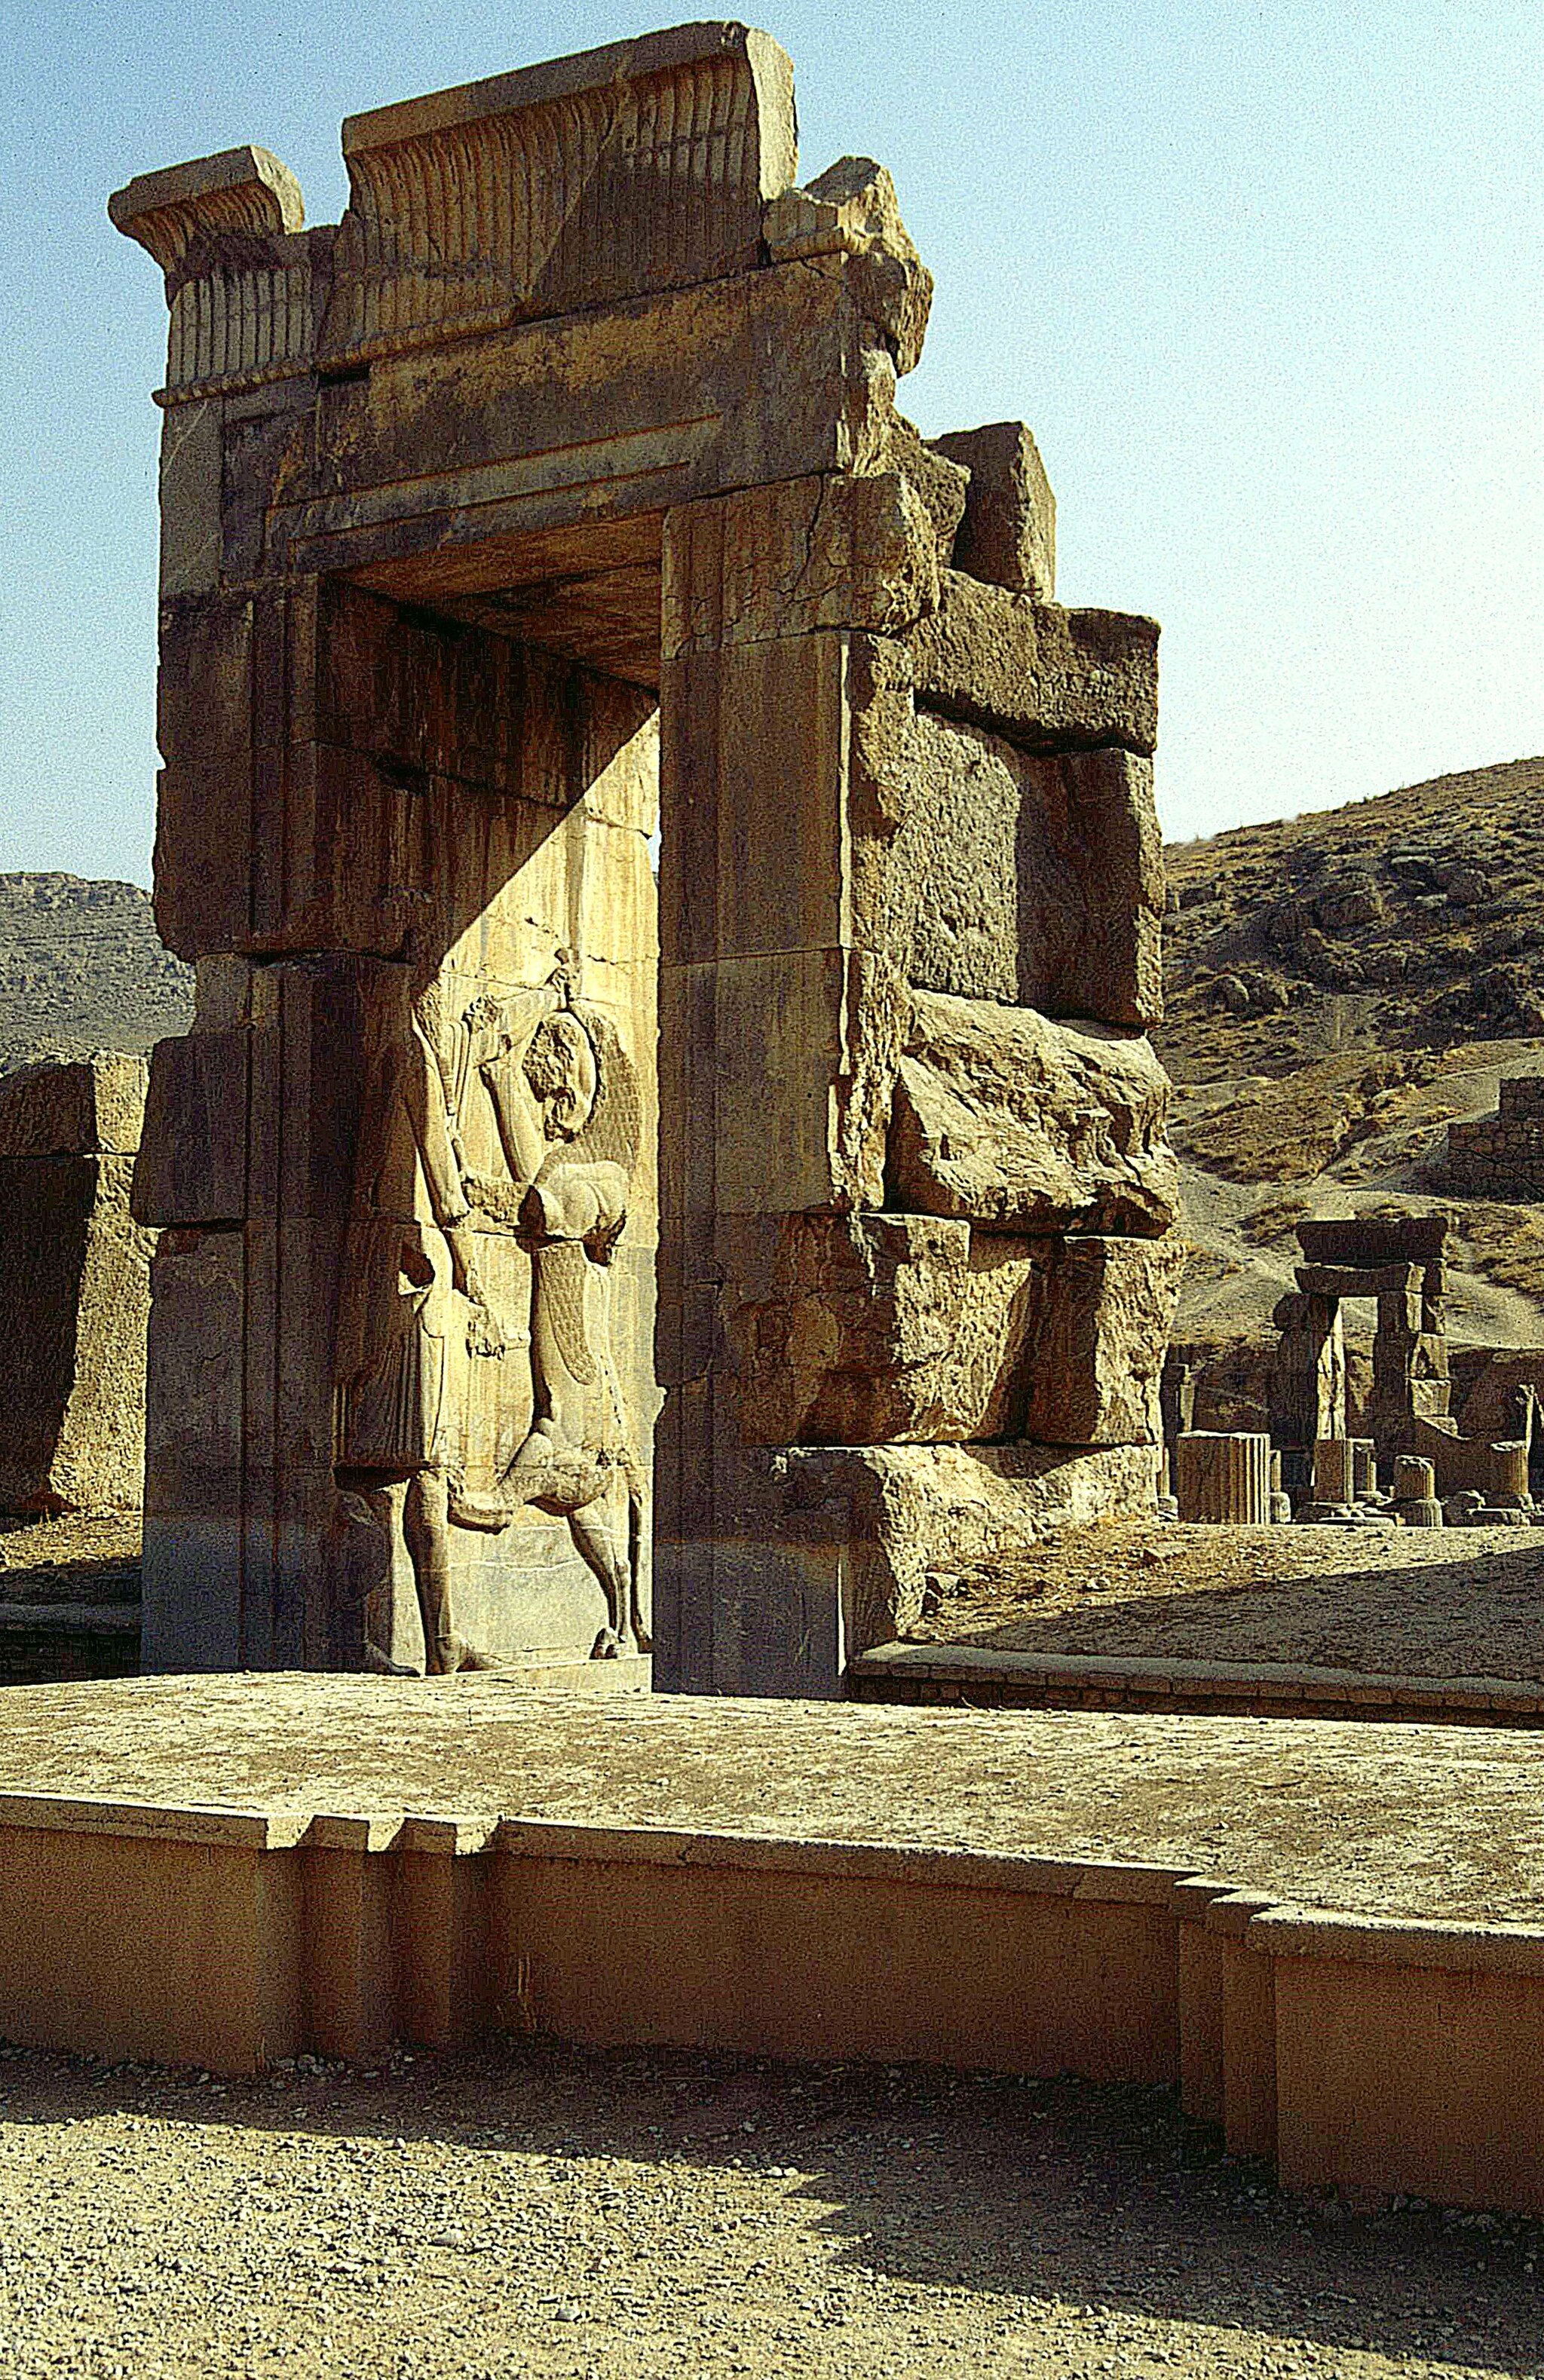
Title: IrPersepolisPalast1
Description: Persepolis, Darius-Palast
Date: 1991-09
Categories: Uploaded with VicuñaUploader, Files by Ziegler175, 1991 in Persepolis, September 1991 in Iran, Reliefs of king killing a lion, Hall of hundred columns